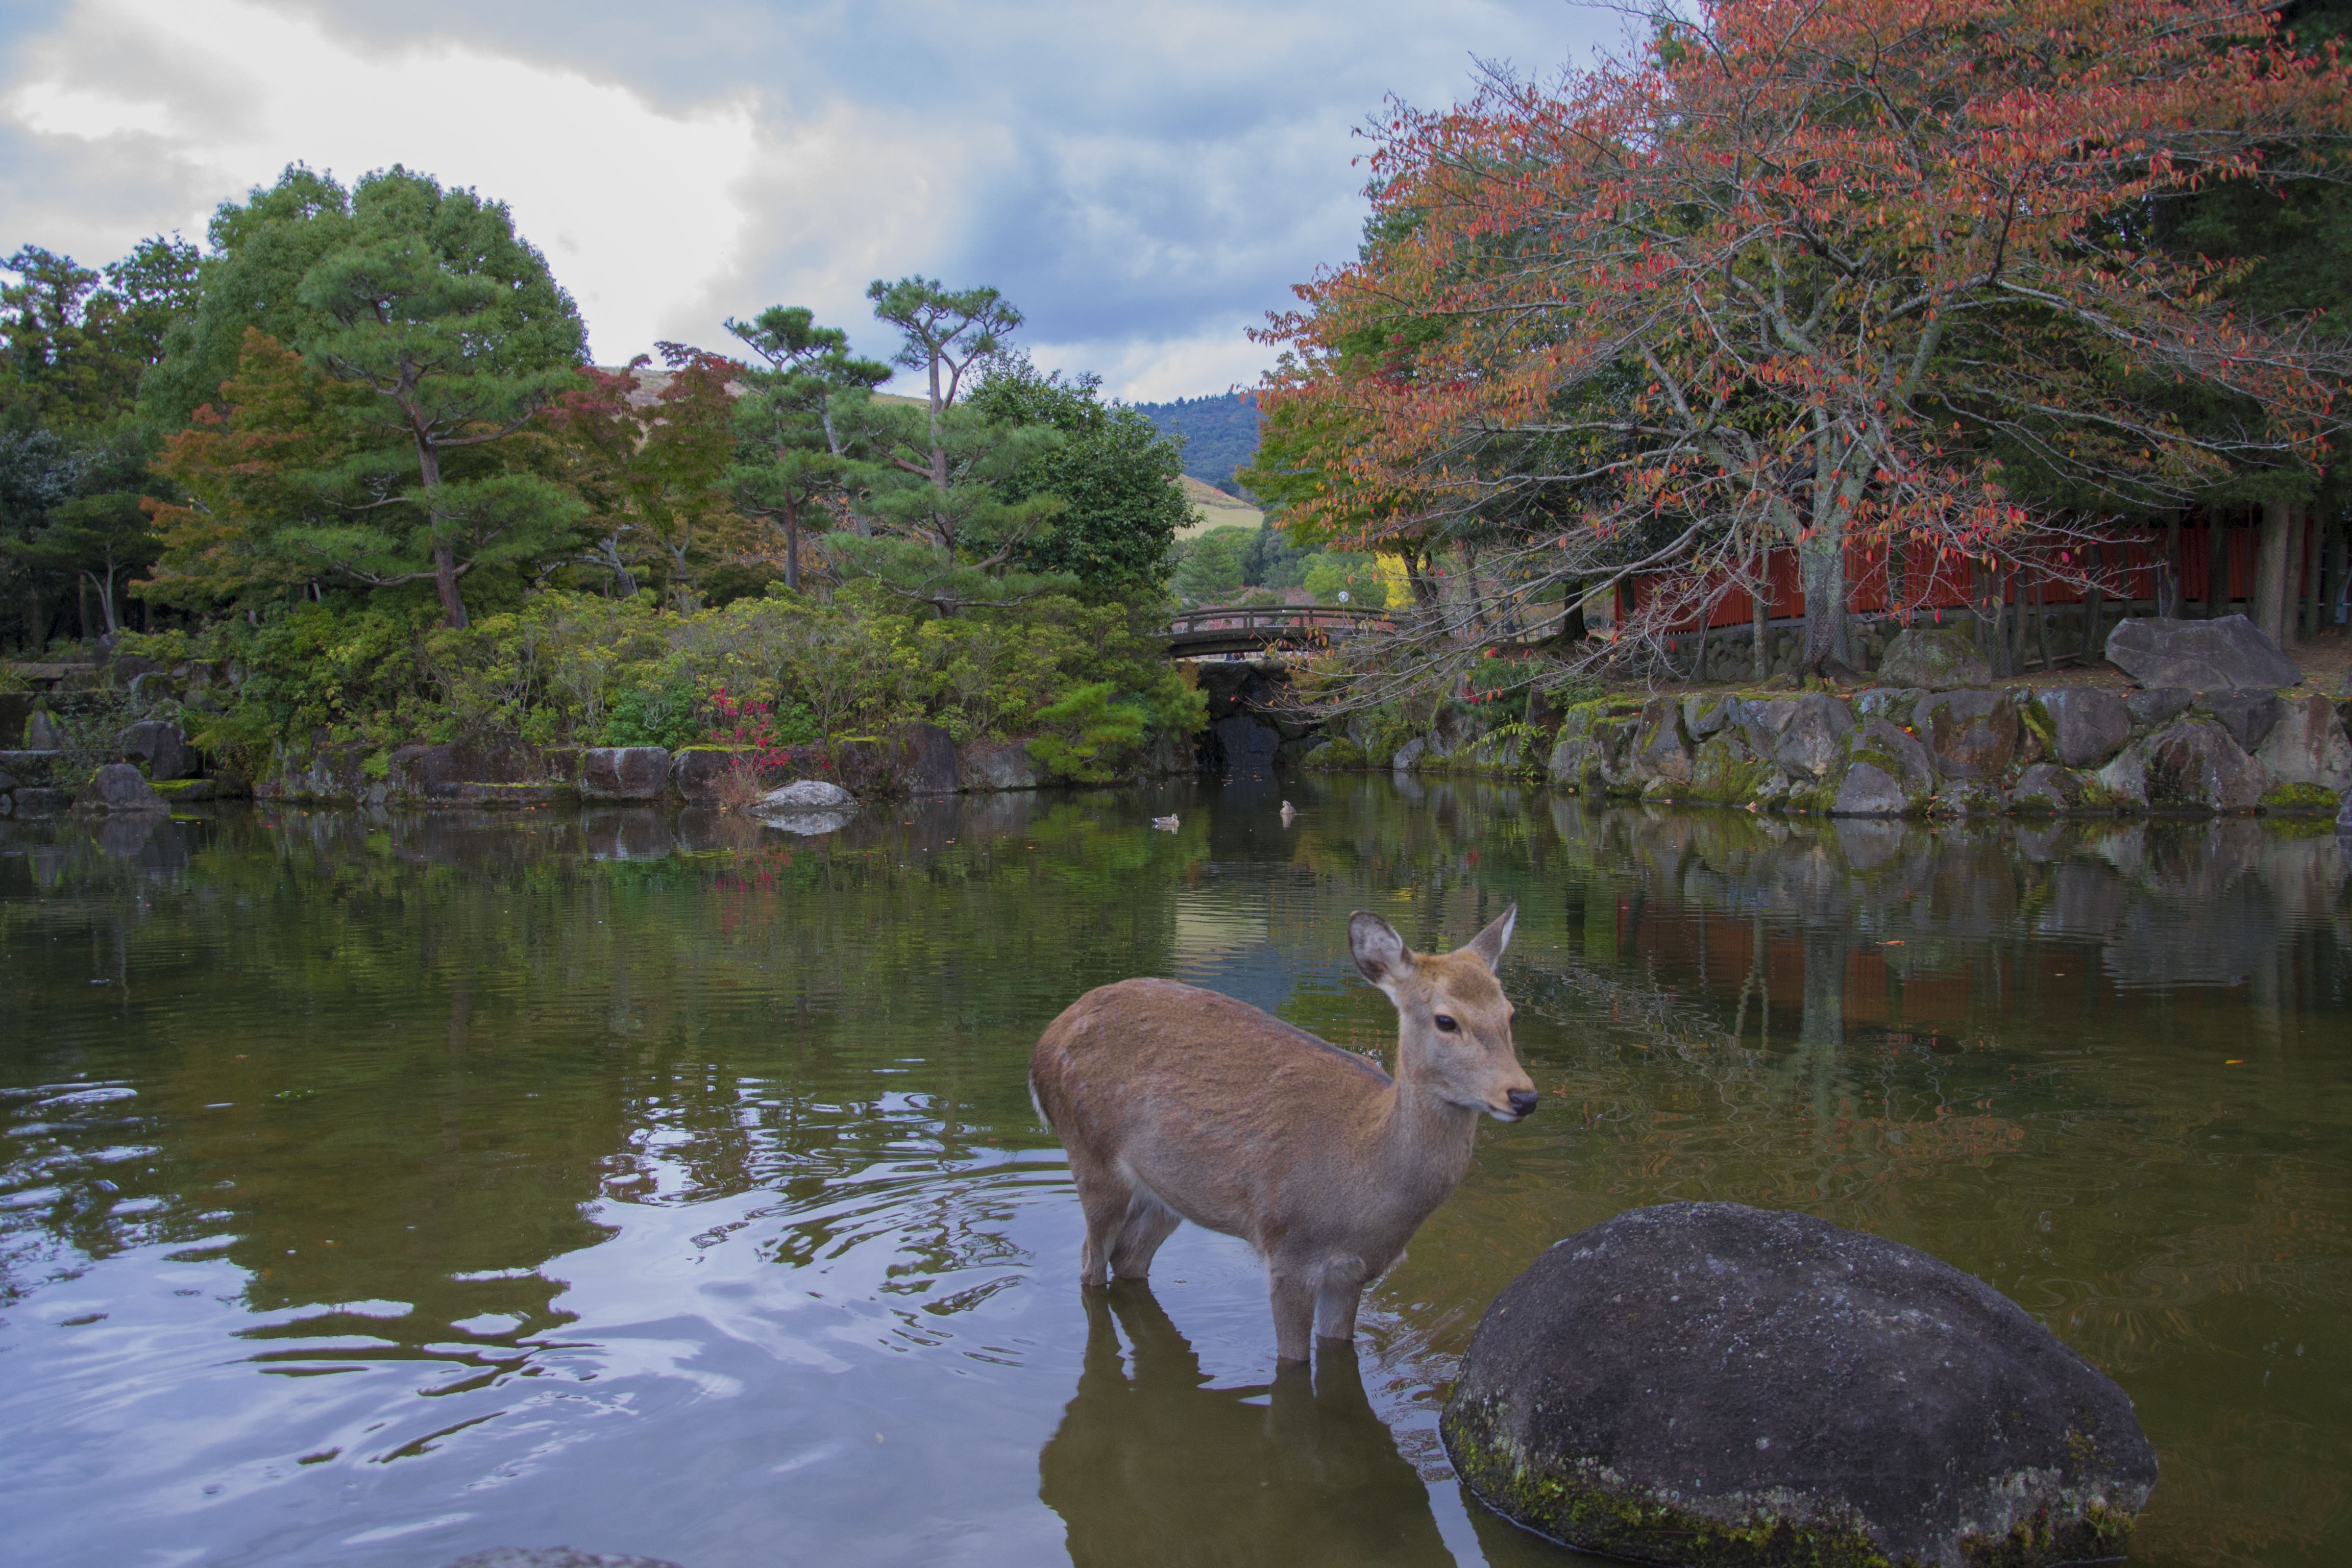
tree, nature, flower, lake, river, pond, wildlife, reflection, autumn, park, garden, japan, zen, trees, relaxation, nara, rural area, biche